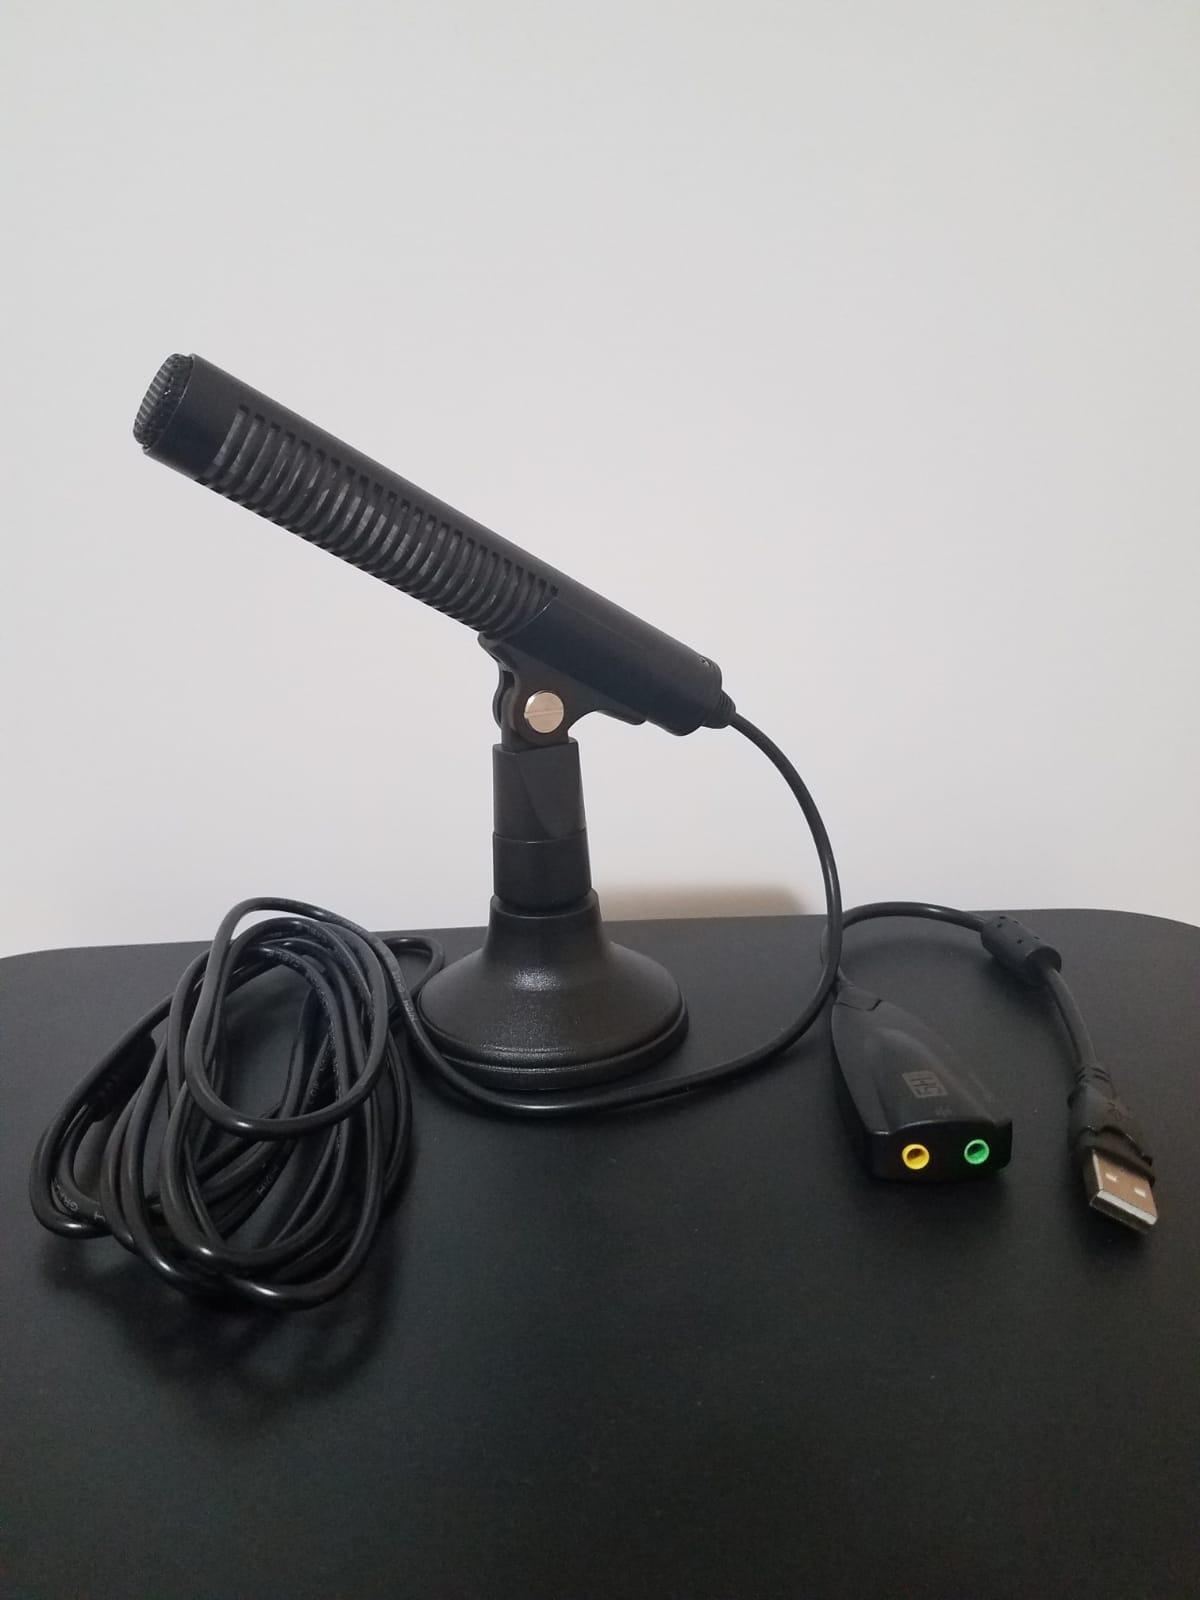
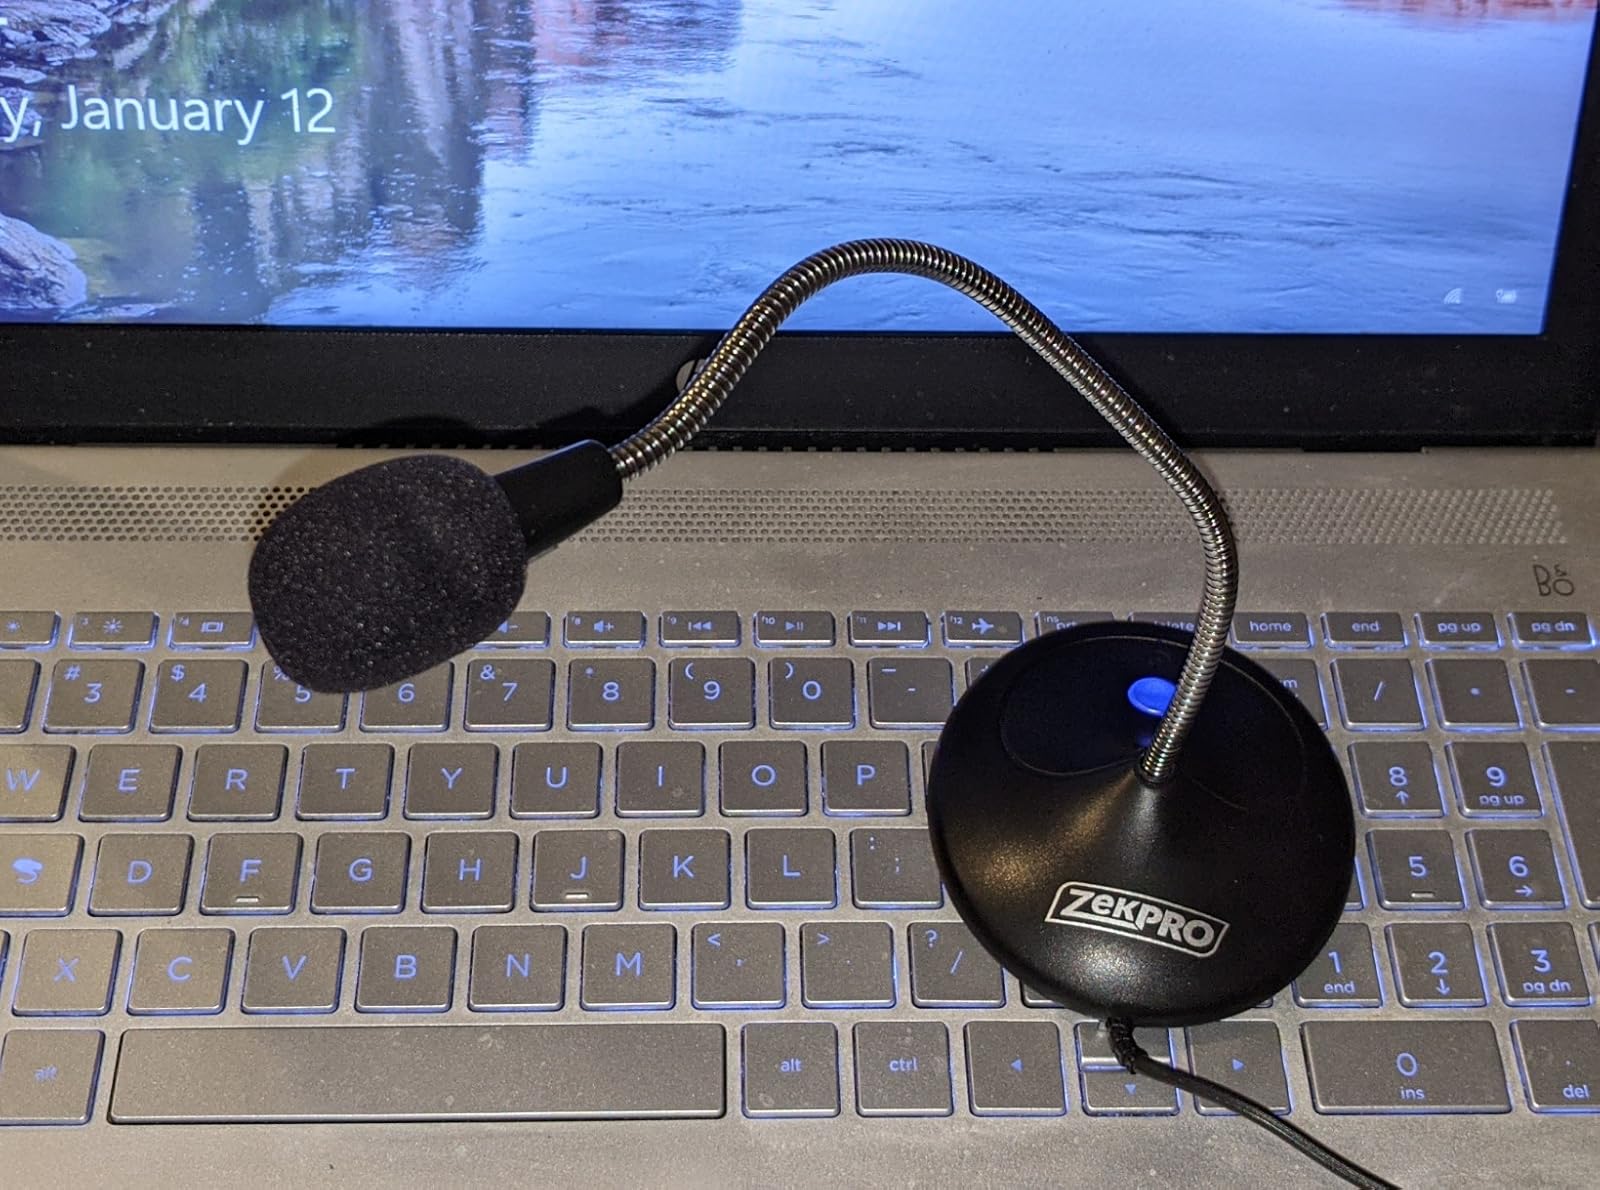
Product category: microphone
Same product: no